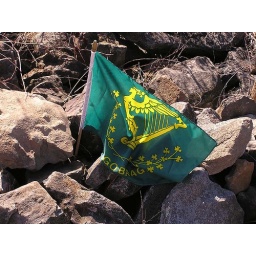
Irish flag left in the stone wall along the Union line on Cemetery Ridge.